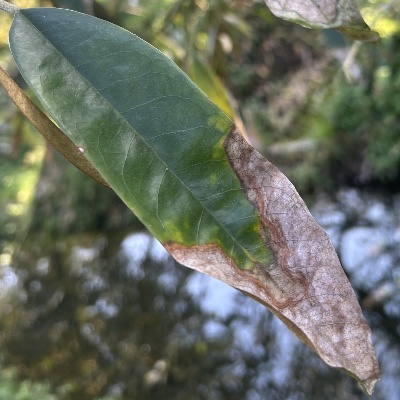
Label: Leaf_Colletotrichum